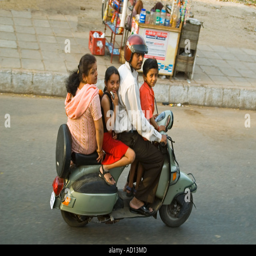
horizontal aerial view of an entire family on tiny moped travelling along the road at speed in central